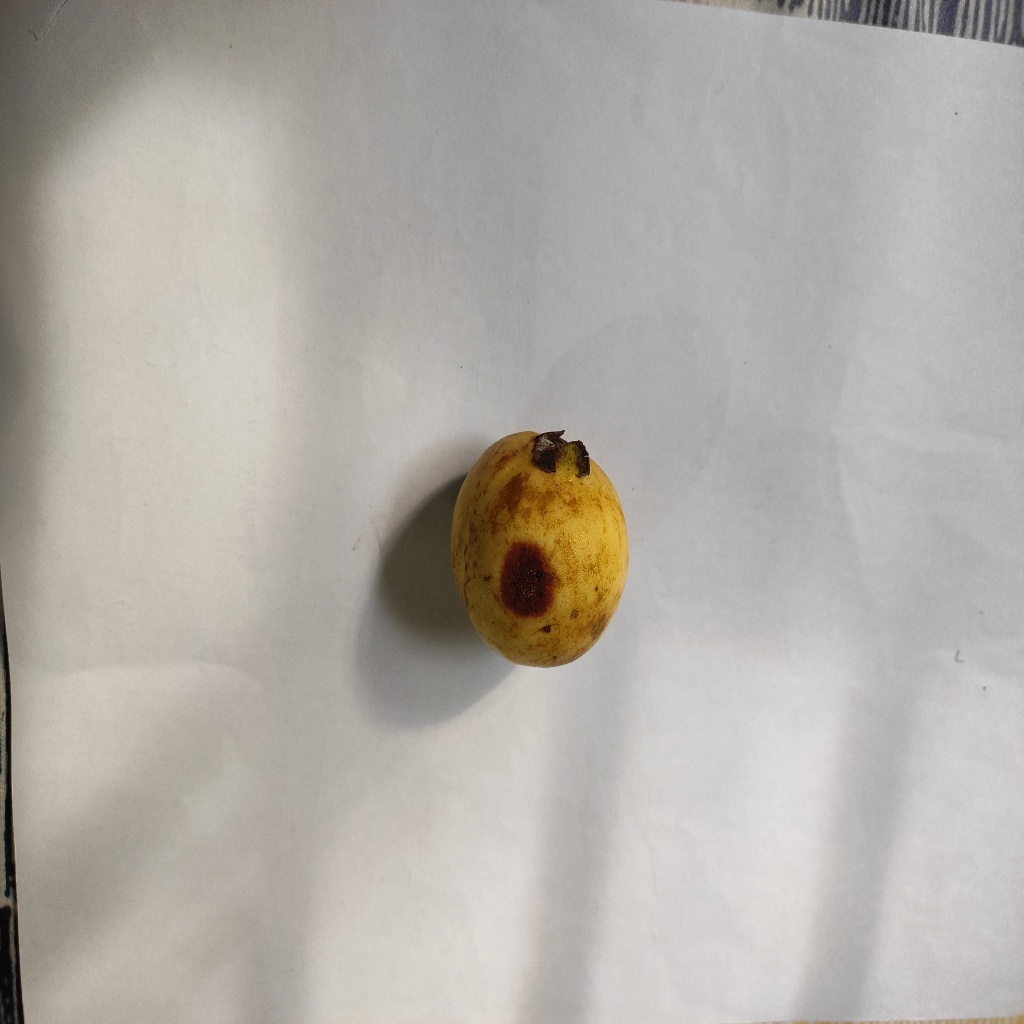
Crop: guava
Quality class: Defect